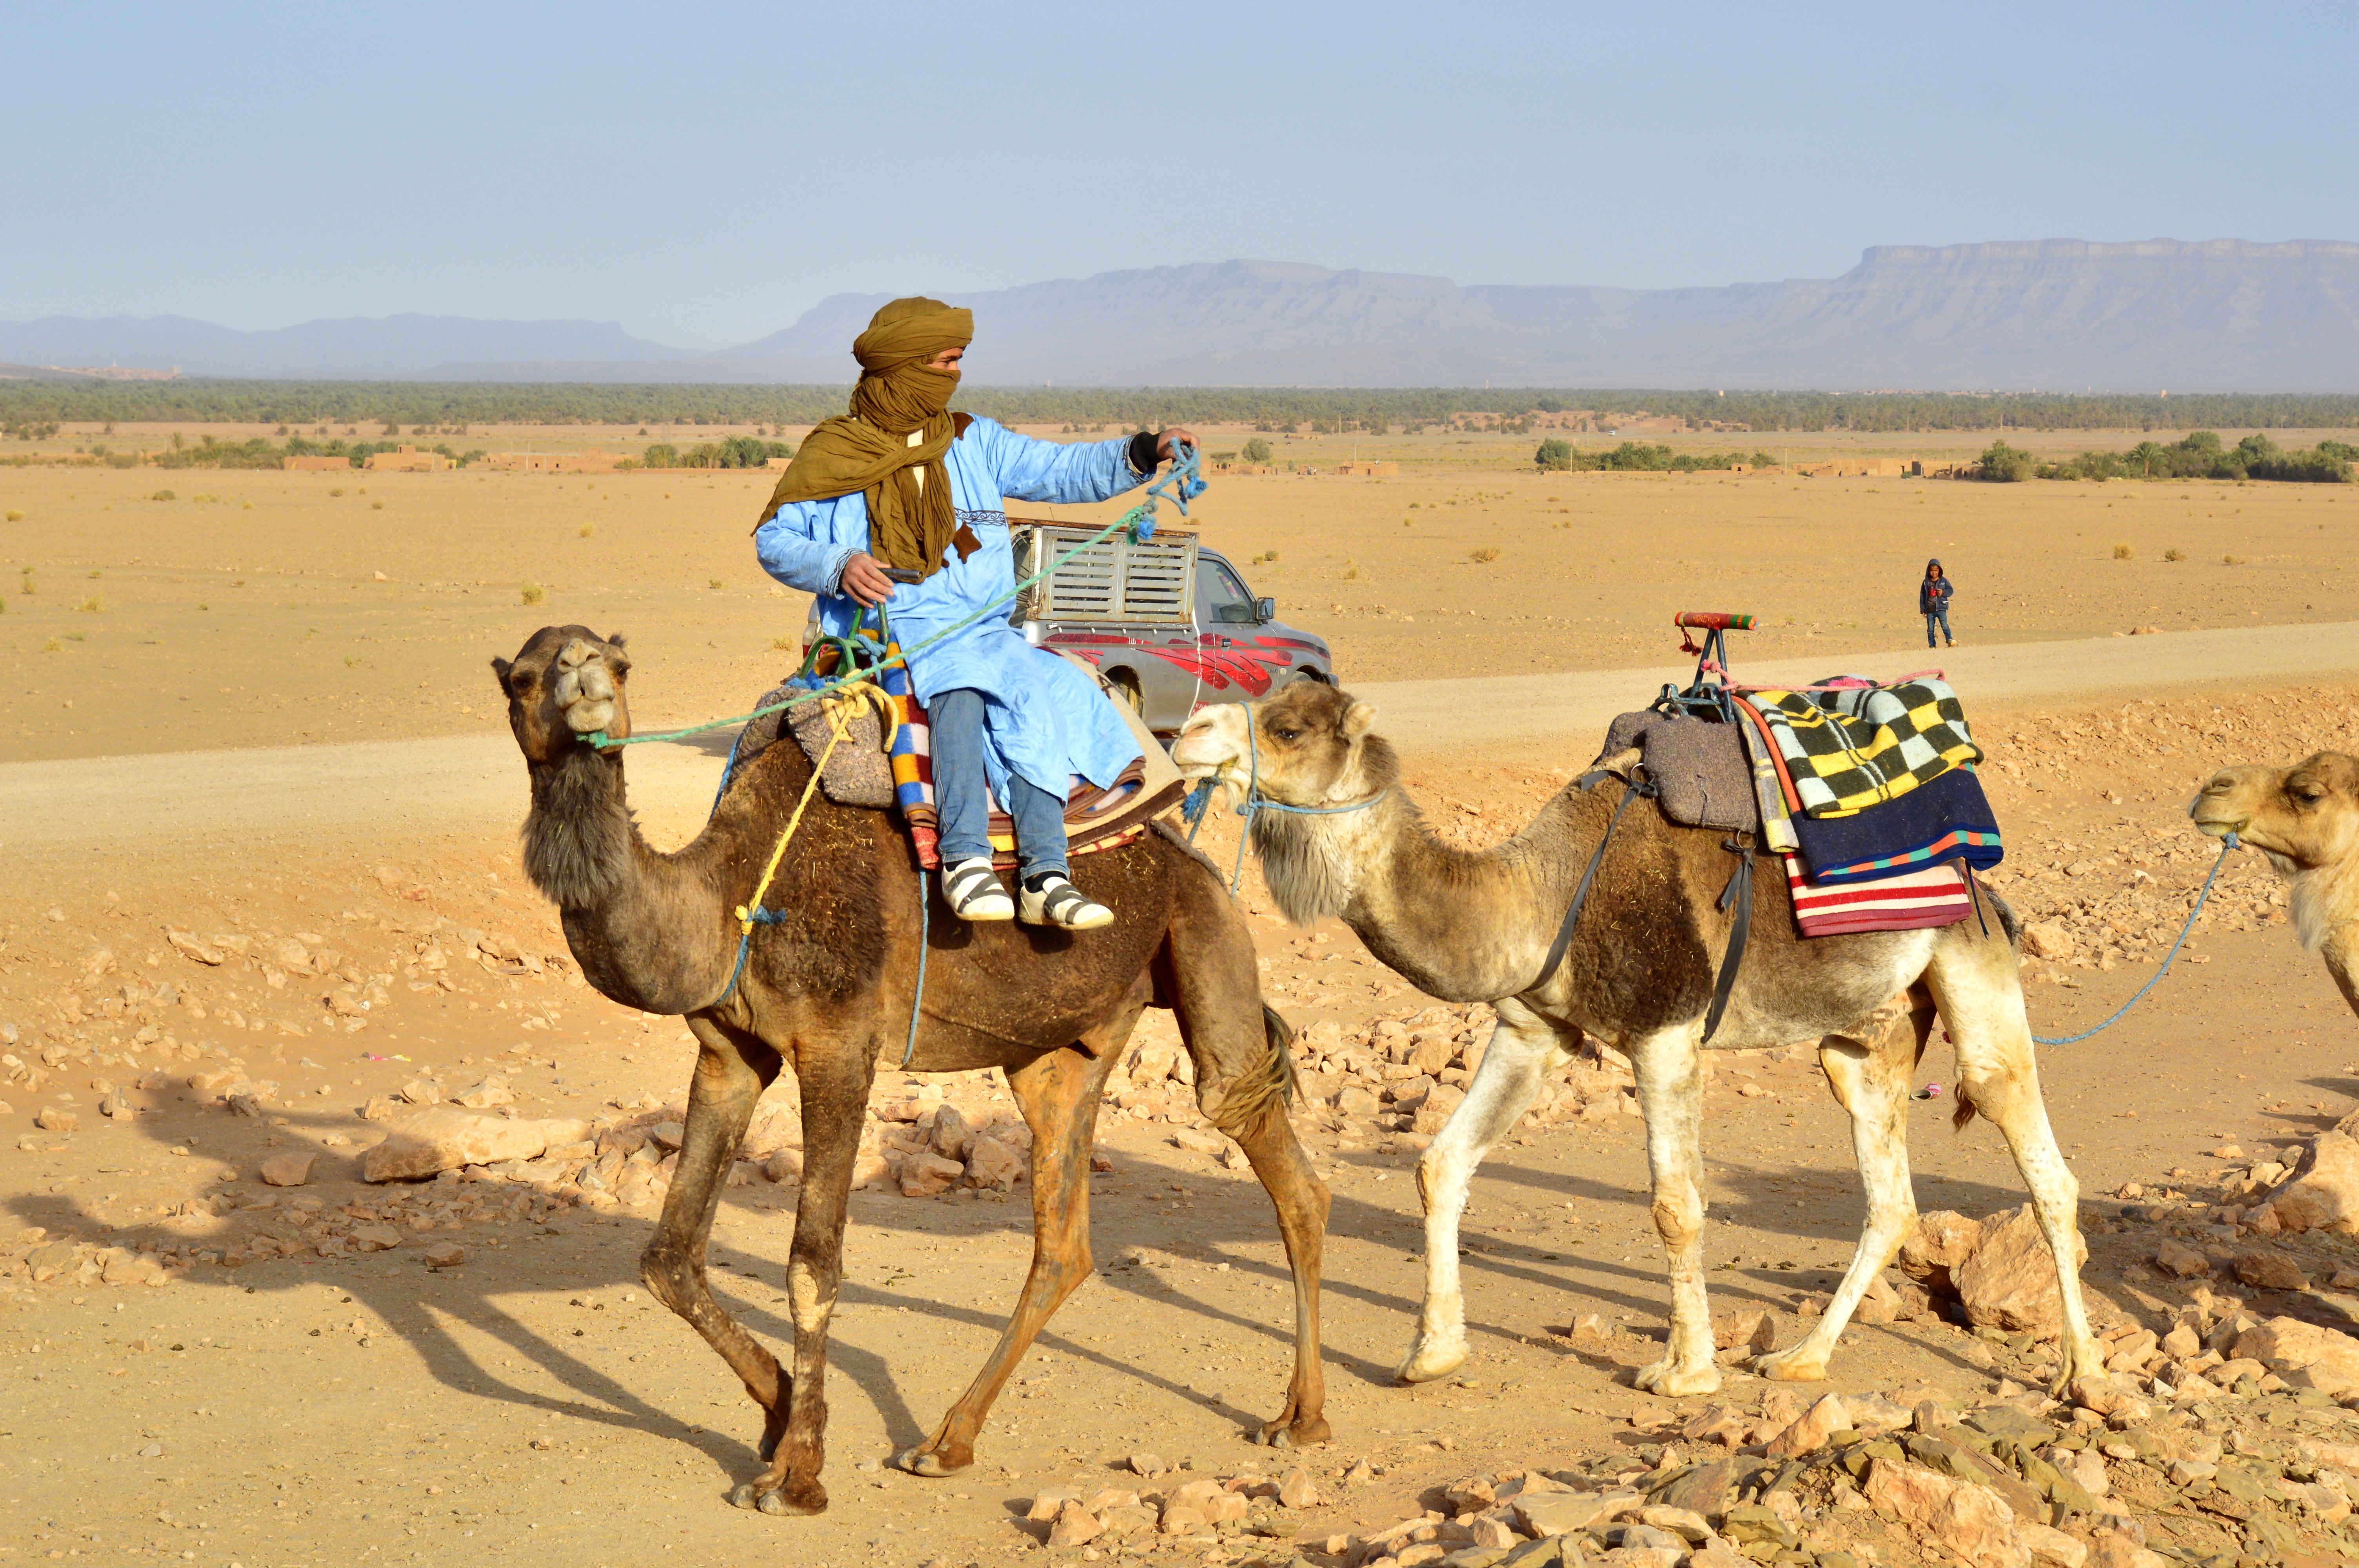
landscape, sand, desert, dune, travel, transportation, camel, africa, mammal, tourism, camels, vertebrate, morocco, sahara, wadi, erg, natural environment, aeolian landform, camel like mammal, arabian camel